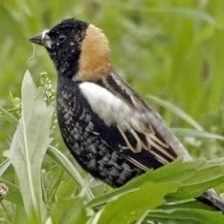
Species: BOBOLINK
Scientific name: DOLICHONYX ORYZIVORUS